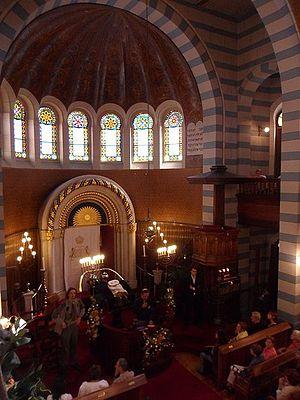
La synagogue Beth-Yaacov de Genève, connue initialement sous le nom de « Grande synagogue de Genève », est située au n°7 de la place de la Synagogue. Elle est édifiée entre 1857 et 1859 par l'architecte zurichois de confession protestante Johann Heinrich Bachofen.